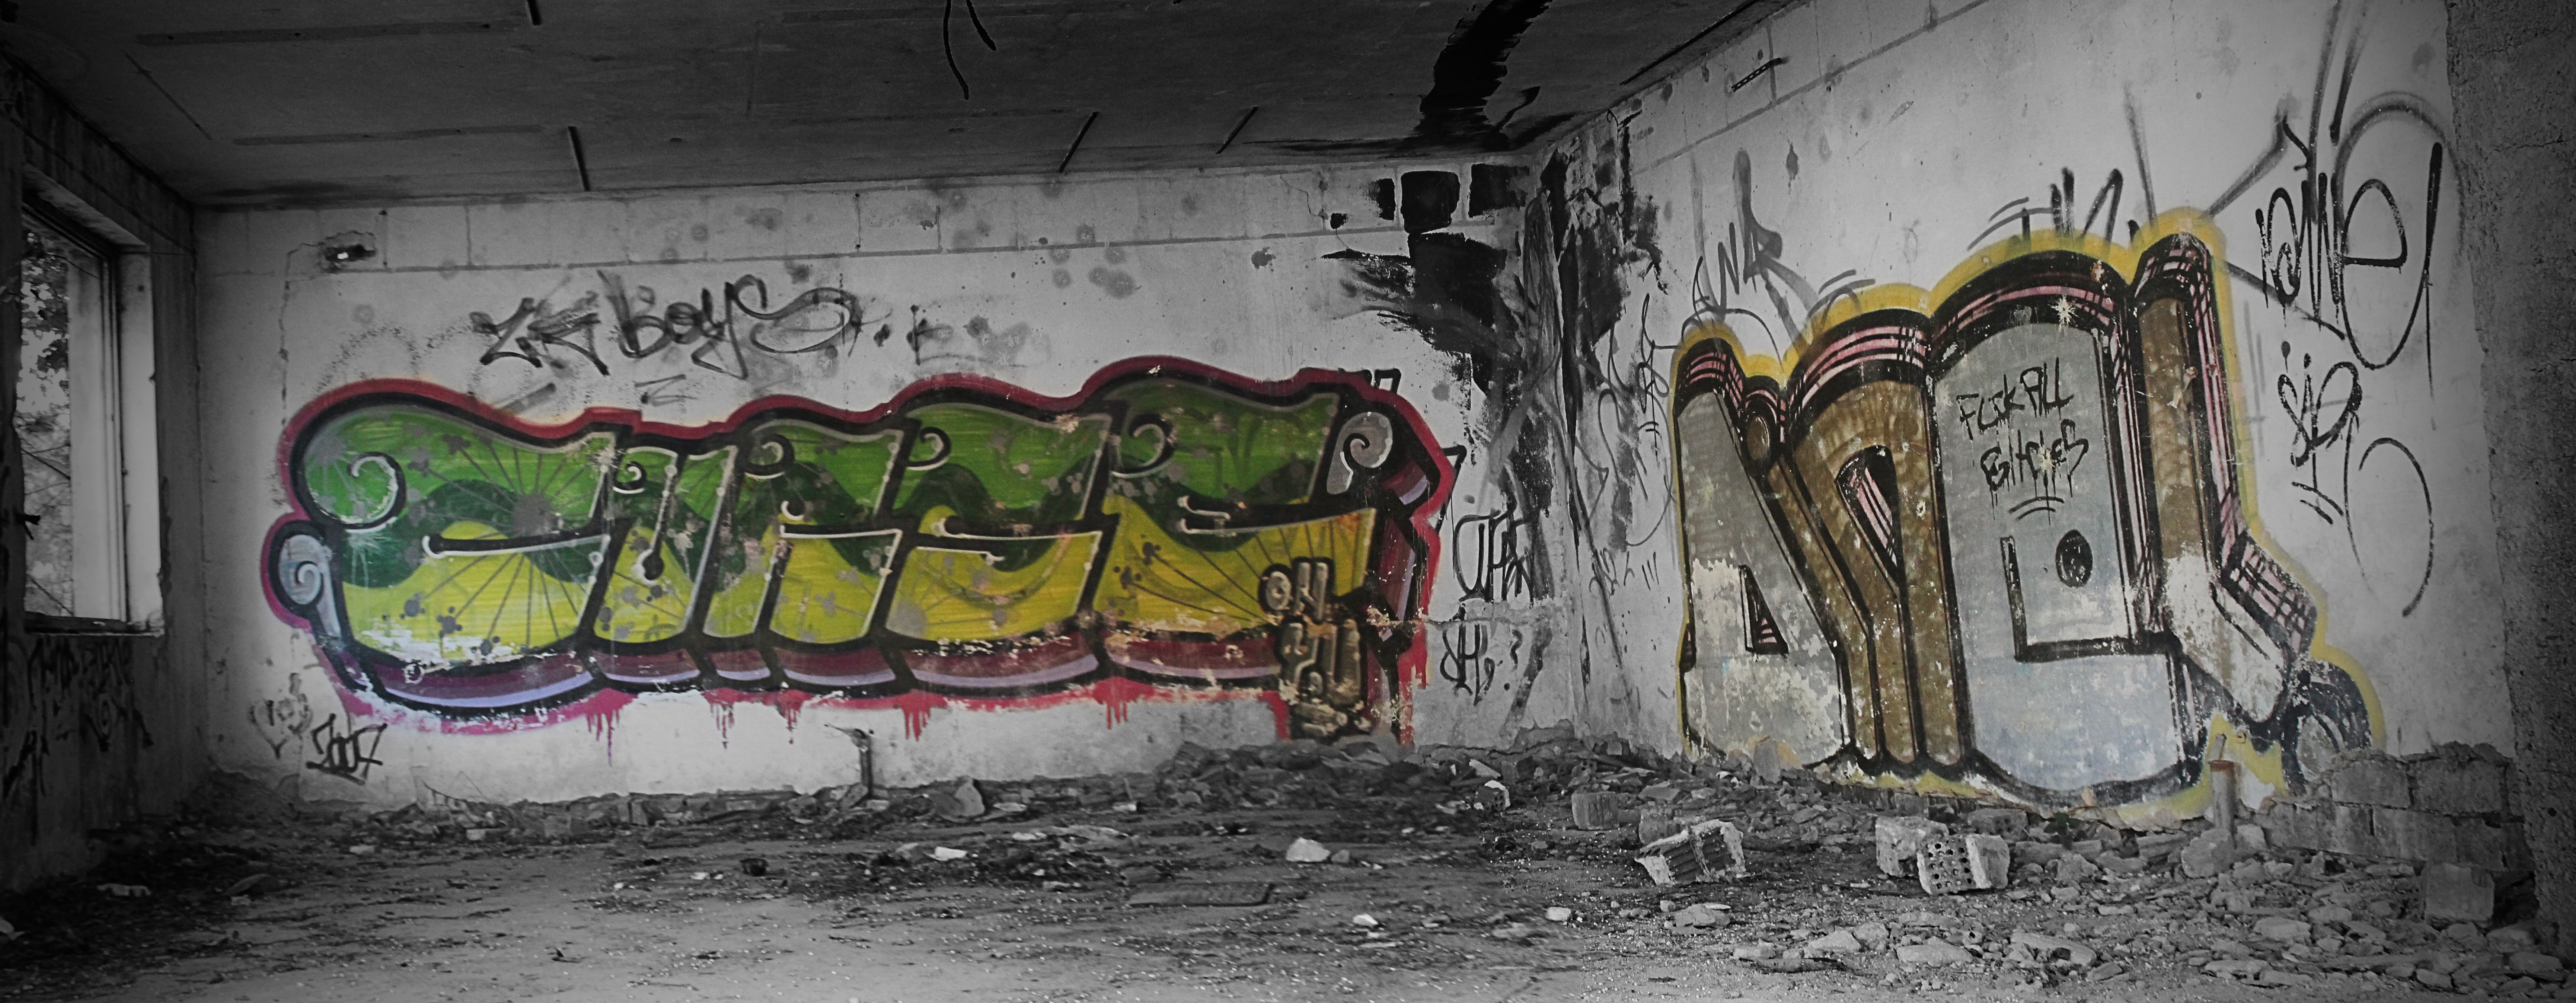
road, street, building, old, wall, color, graffiti, street art, art, infrastructure, graphite, the ruins of the, urban area, military area